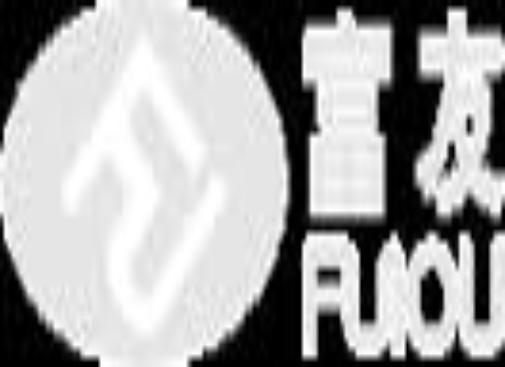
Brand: fuyou
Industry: Electronic